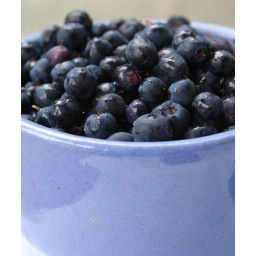
blueberries in a blue cup